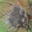
Label: porcupine